Wiamoase

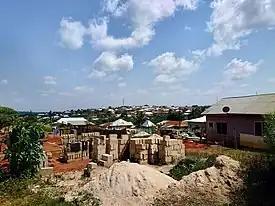
This is a picture of the small town of Wiamoase, taken in early december 2022

Wiamoase is a town in the Sekyere South district, a district in the Ashanti Region of Ghana.